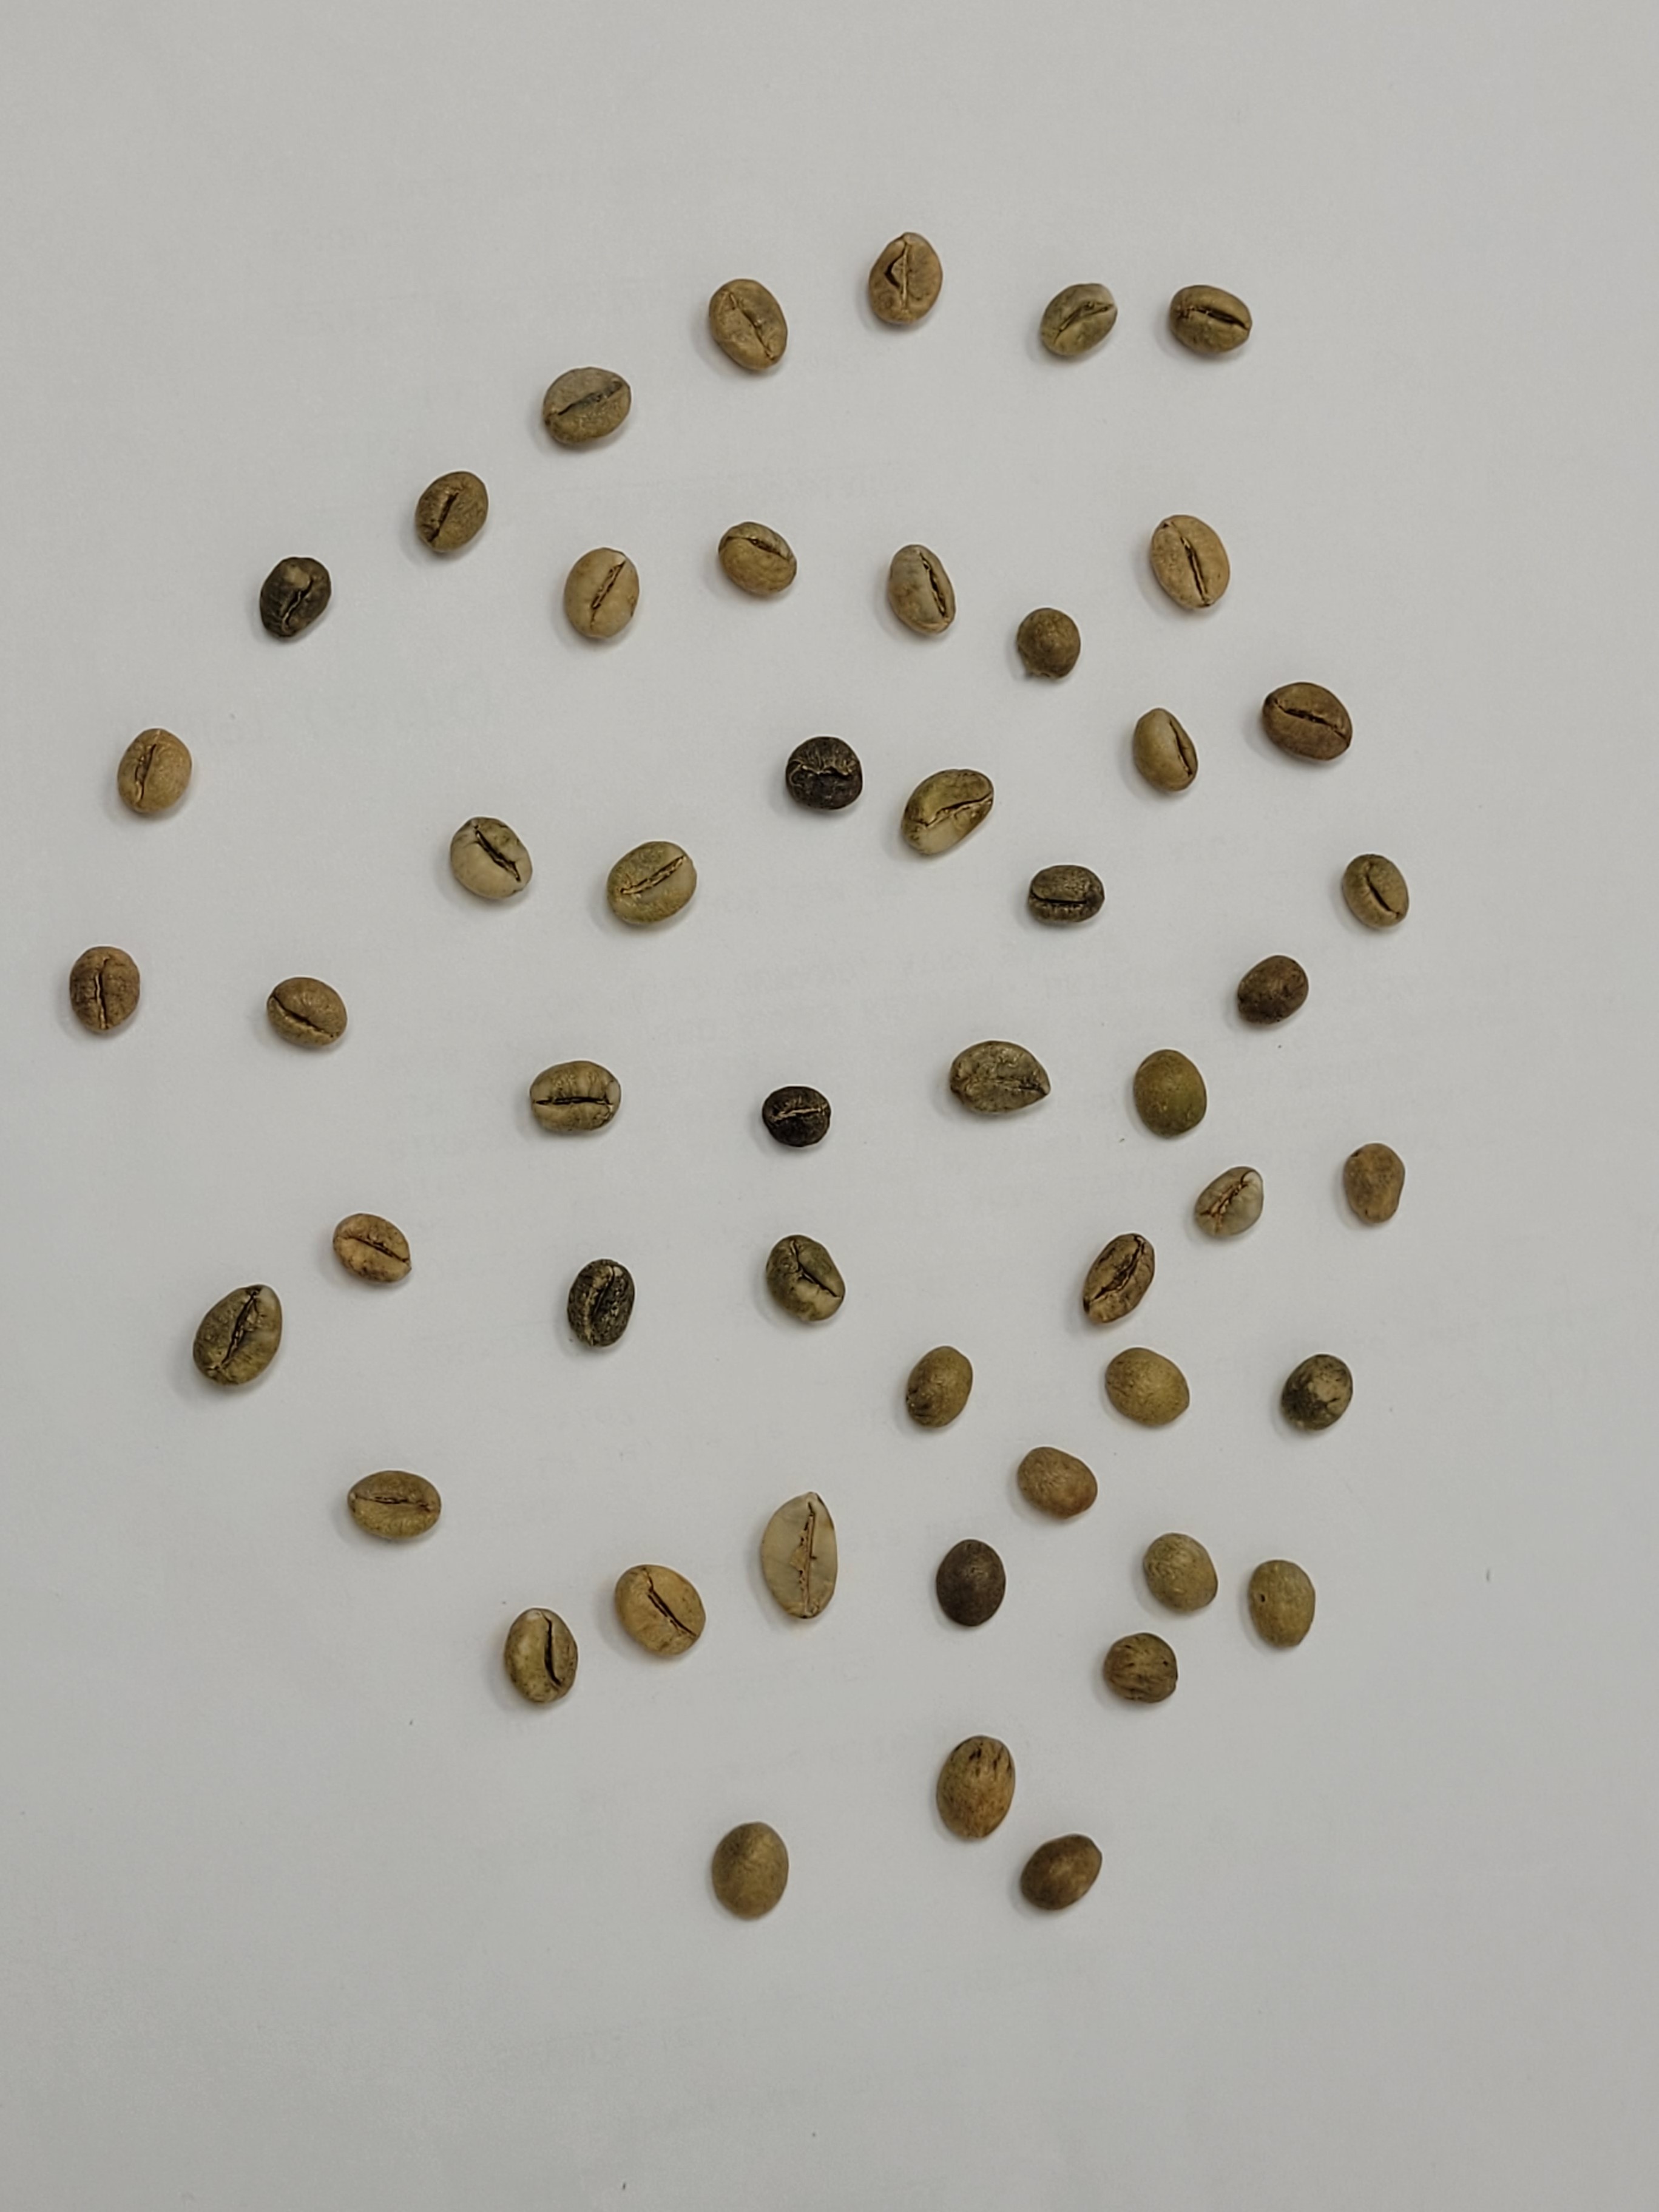
Coffee bean quality grade: PB-II